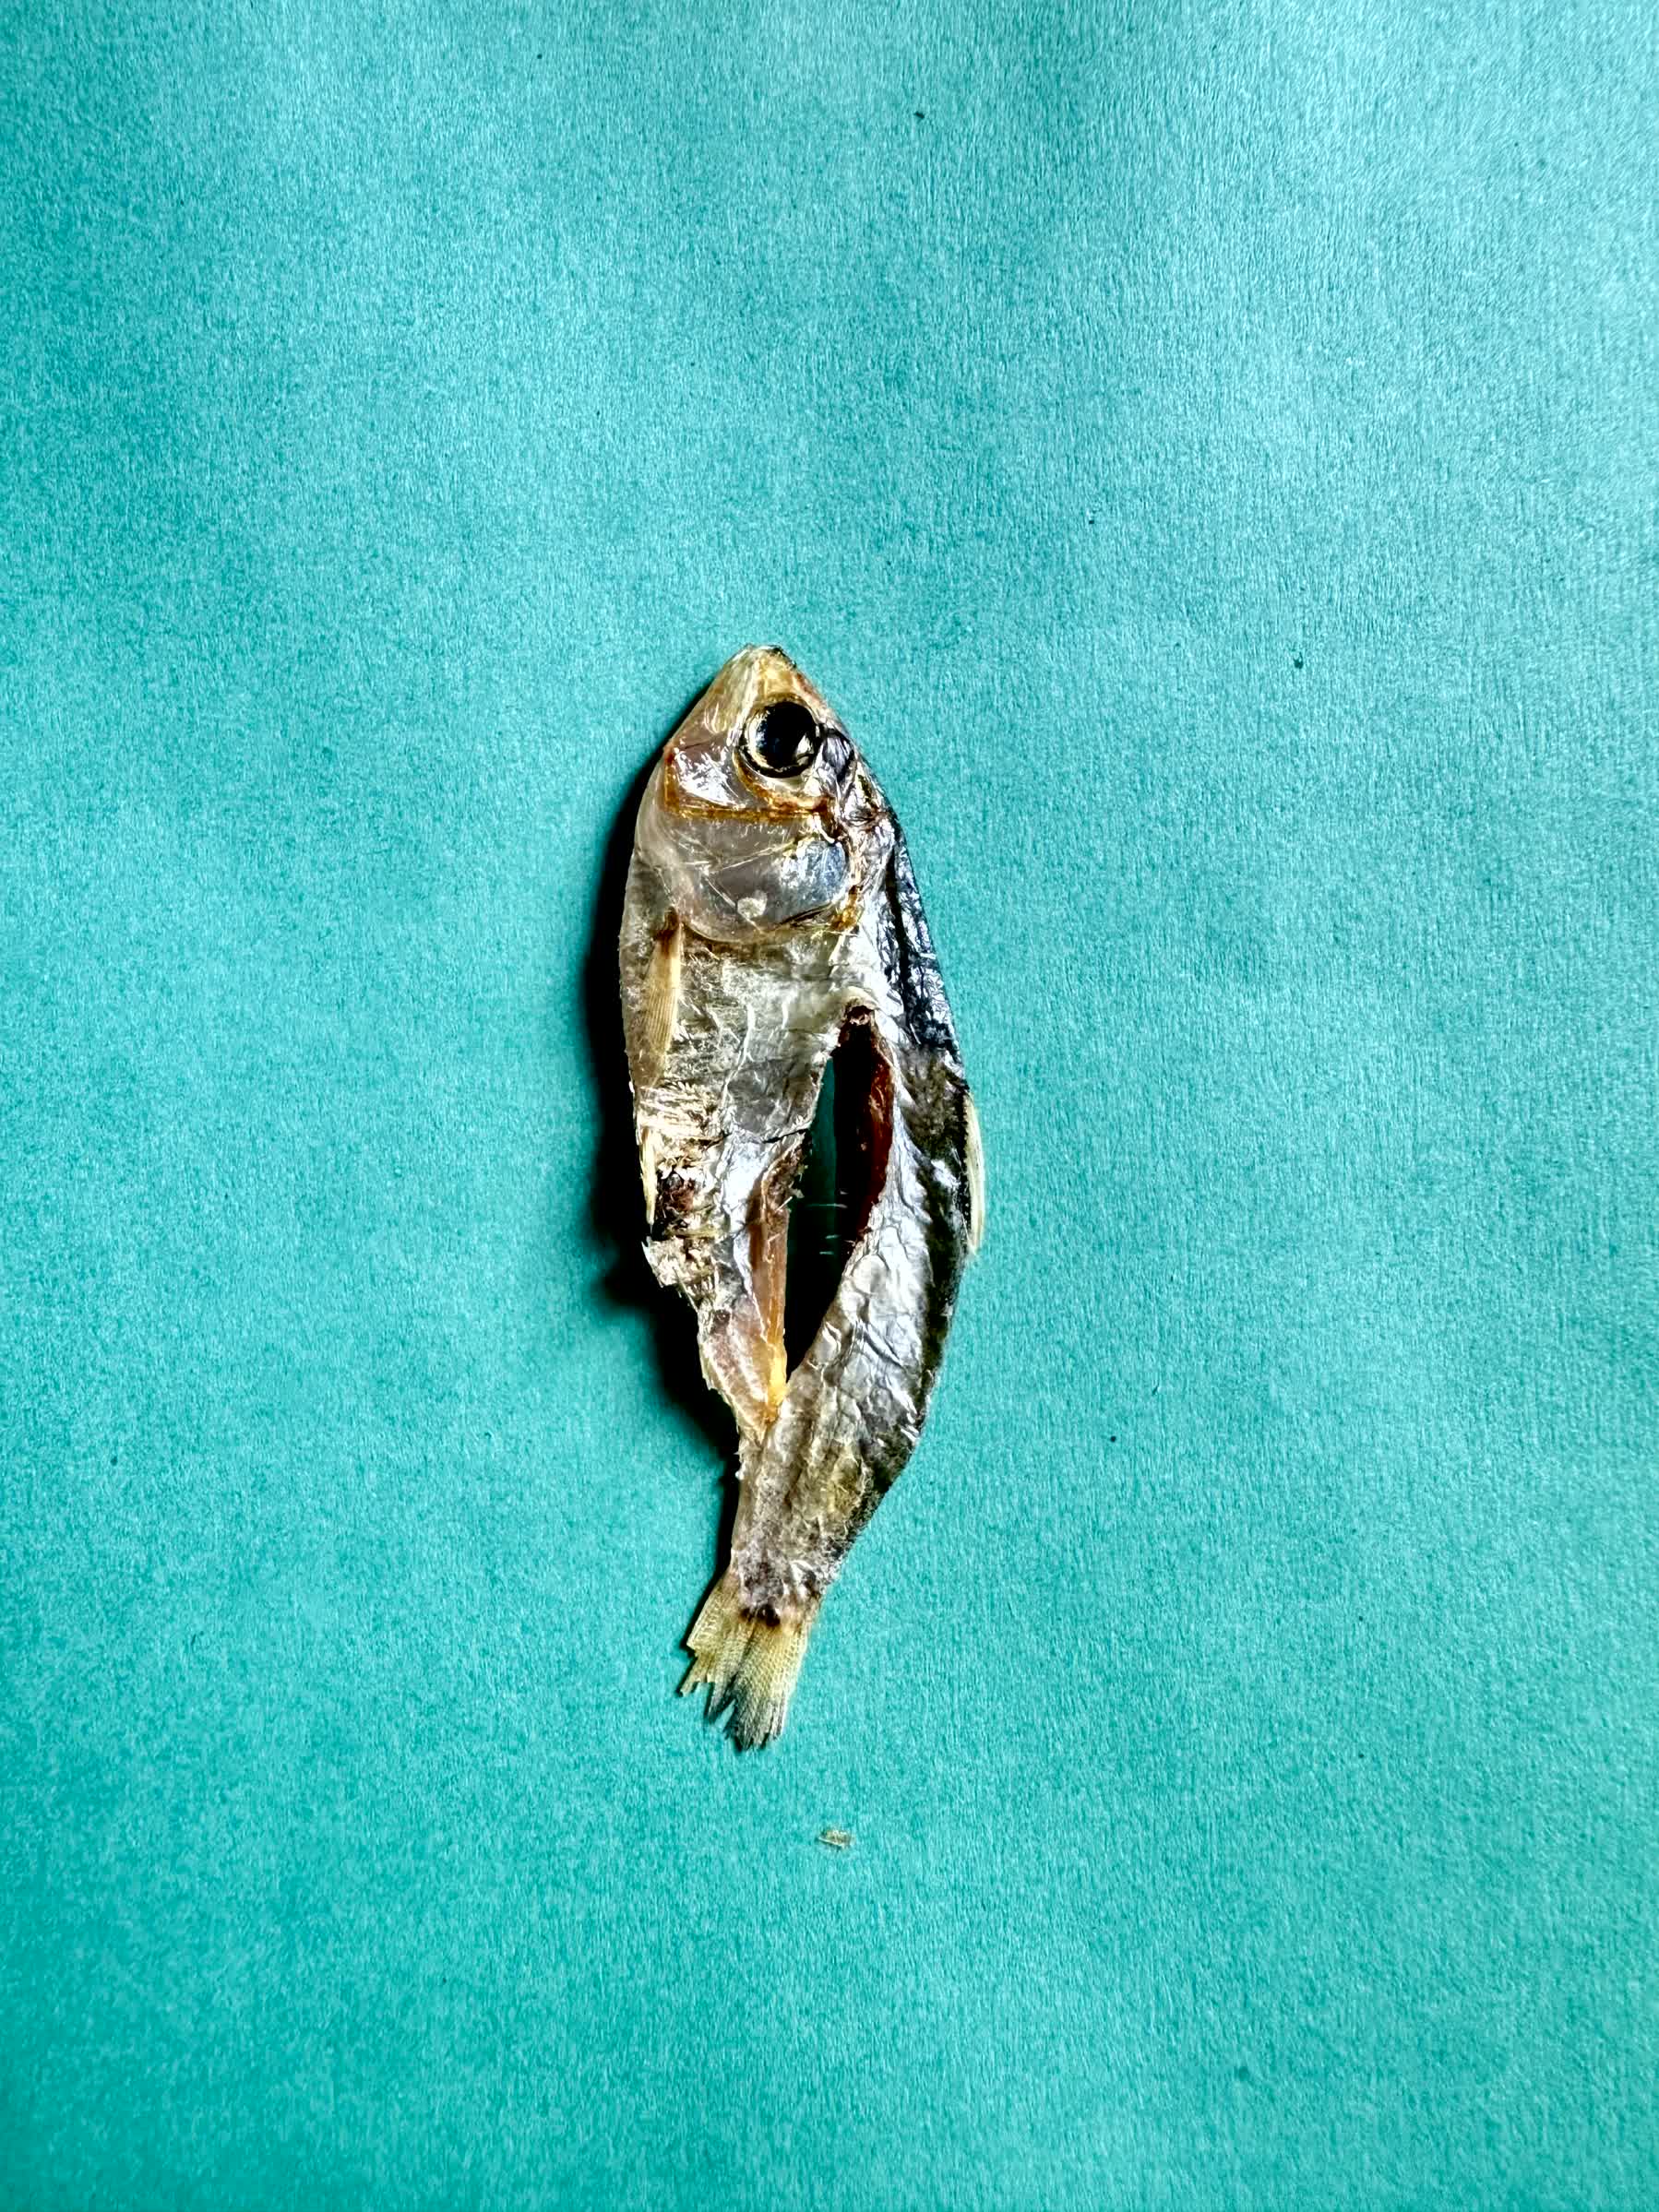
Species: Chapila